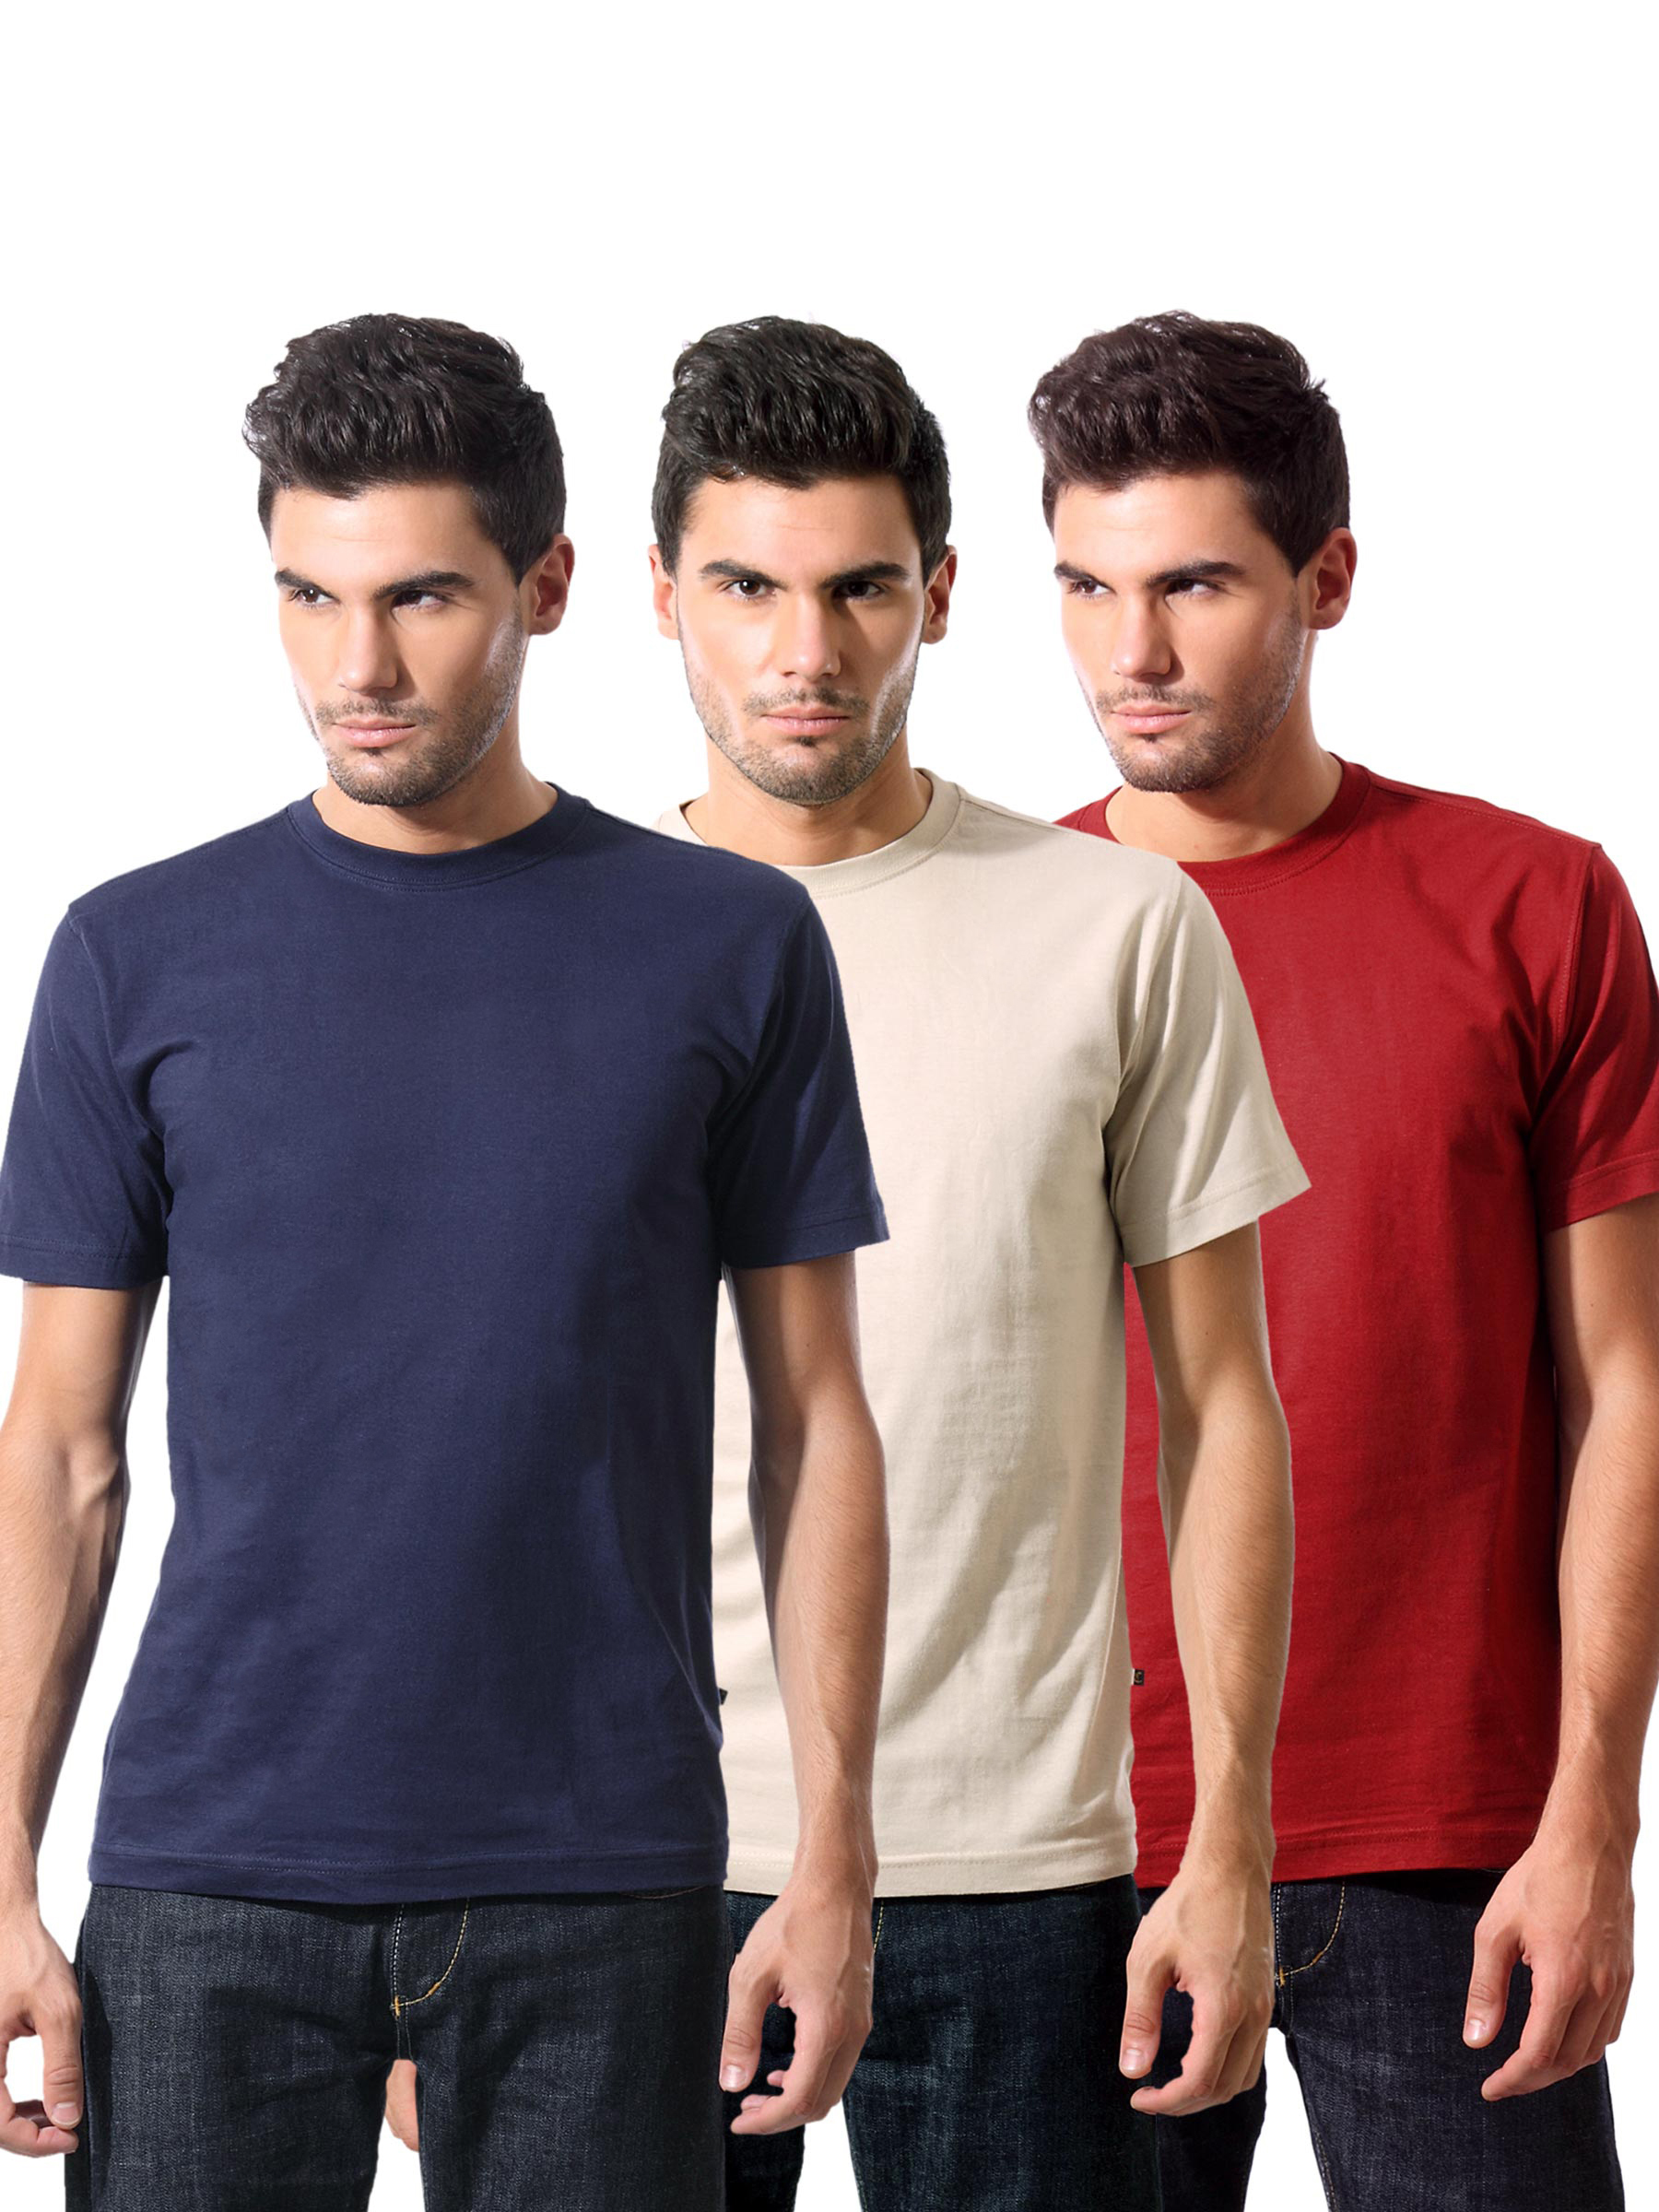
Campbell Men Pack of 3 T-shirt
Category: Apparel / Topwear / Tshirts
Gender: Men
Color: Beige
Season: Summer 2016
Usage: Casual